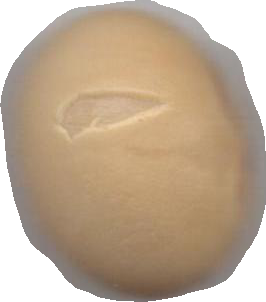
Variety: Dega